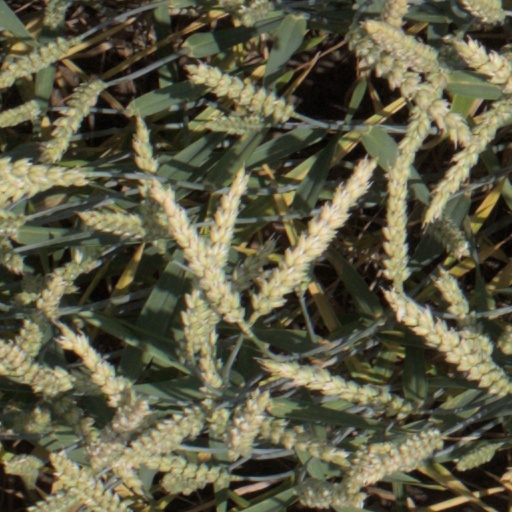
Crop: wheat